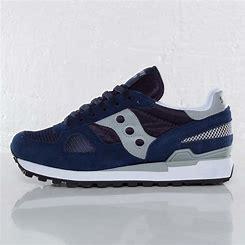
Brand: Saucony
Model: Shadow Original